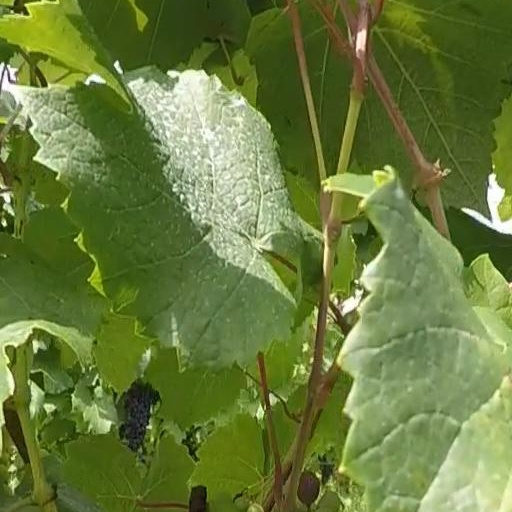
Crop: grape